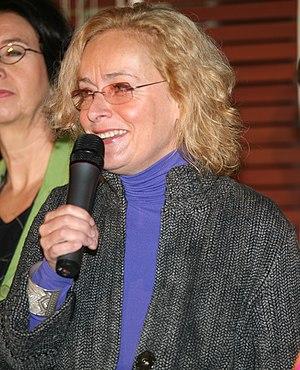
L’élection présidentielle autrichienne de 1998 se sont tenues en Autriche le 19 avril 1998, en vue d'élire le président fédéral pour un mandat de six ans. Thomas Klestil a été réélu au 1ᵉʳ tour avec plus de 63 % des suffrages.